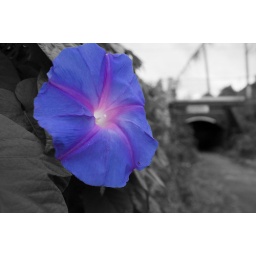
Selective colouring of a flower nea a train bridge in Wollongong, NSW